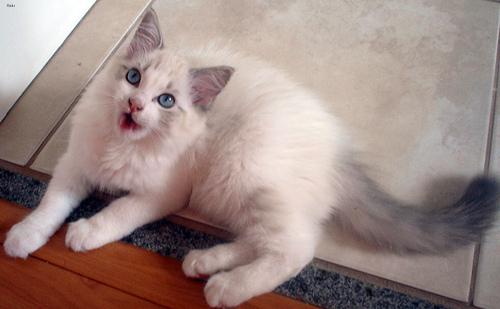
Breed: Ragdoll